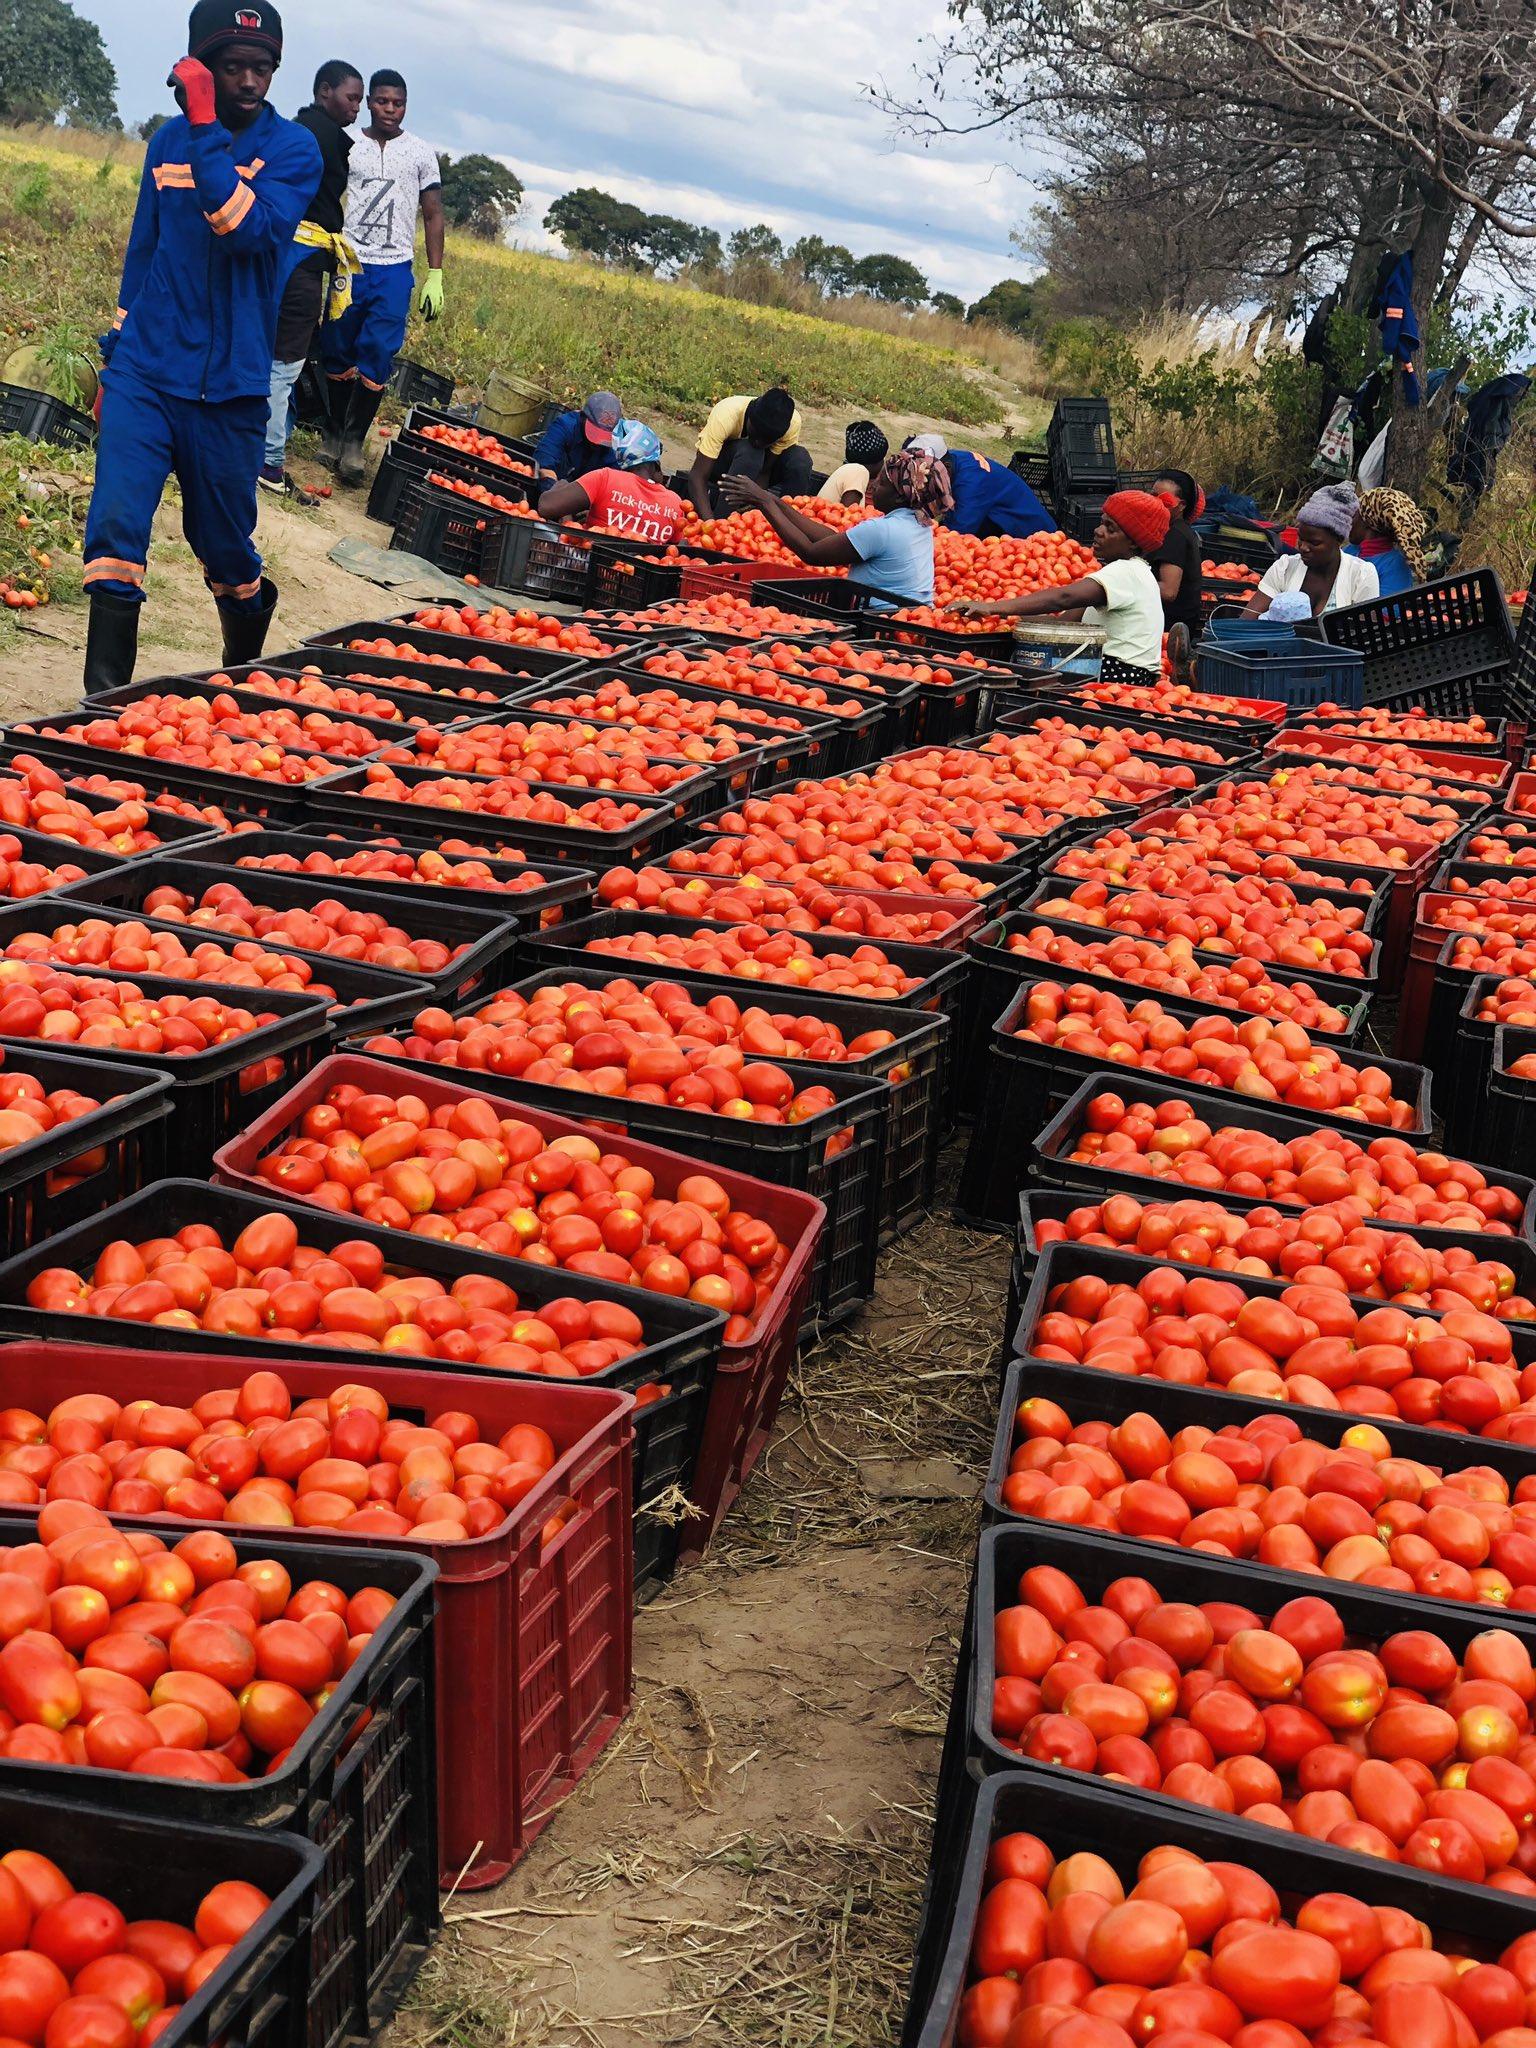
Zao aina ya nyanya zimepangwa kwenye  matenga mengi baada ya kuvunwa, zikiwa zina rangi nyekundu iliyokukomaa vizuri huku wakulima wamekaa pembeni, wakipumzika na kufurahia matokeo ya kazi yao ya kilimo, wakijivunia mavuno bora na yenye ubora wa hali ya juu.